North American porcupine

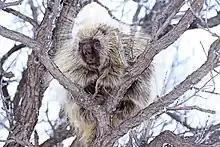
Adult North American porcupine has 30,000 quills

The most distinguishing feature of the porcupine is its coat of quills. An adult porcupine has about 30,000 quills that cover all of its body except its underbelly, face, and feet. Quills are modified hairs formed into sharp, barbed, hollow spines. They are used primarily for defense, but also serve to insulate their bodies during winter. The quills are normally flattened against the body and in this position are less easily dislodged. Porcupines do not throw their quills, but when threatened contract superficial muscles which cause the quills to stand up and out from their bodies. In this position they become easier to detach from the body, especially when the tail is swung toward an attacker. The barbs at the end of the spines lodge in the flesh of a victim and are difficult and painful to remove. The quills have a fatty acid coating which gives them antibiotic properties that help protect the porcupines from injuries. This helps prevent infection when a porcupine falls out of a tree and is stuck with its own quills upon hitting the ground. Porcupines fall out of trees fairly often because they are highly tempted by the succulent buds and tender twigs at the ends of the branches.